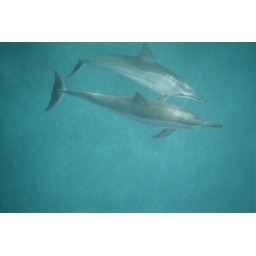
couple in clear water